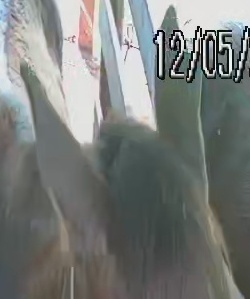
Face region: ears (position_of_ears)
Pain indicator: obviously_present